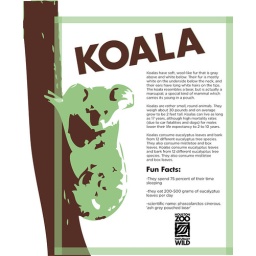
a work in progress for a kids informational paper on koala bears